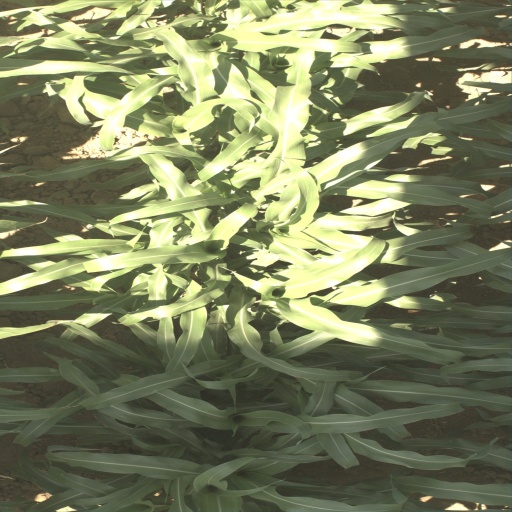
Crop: sorghum